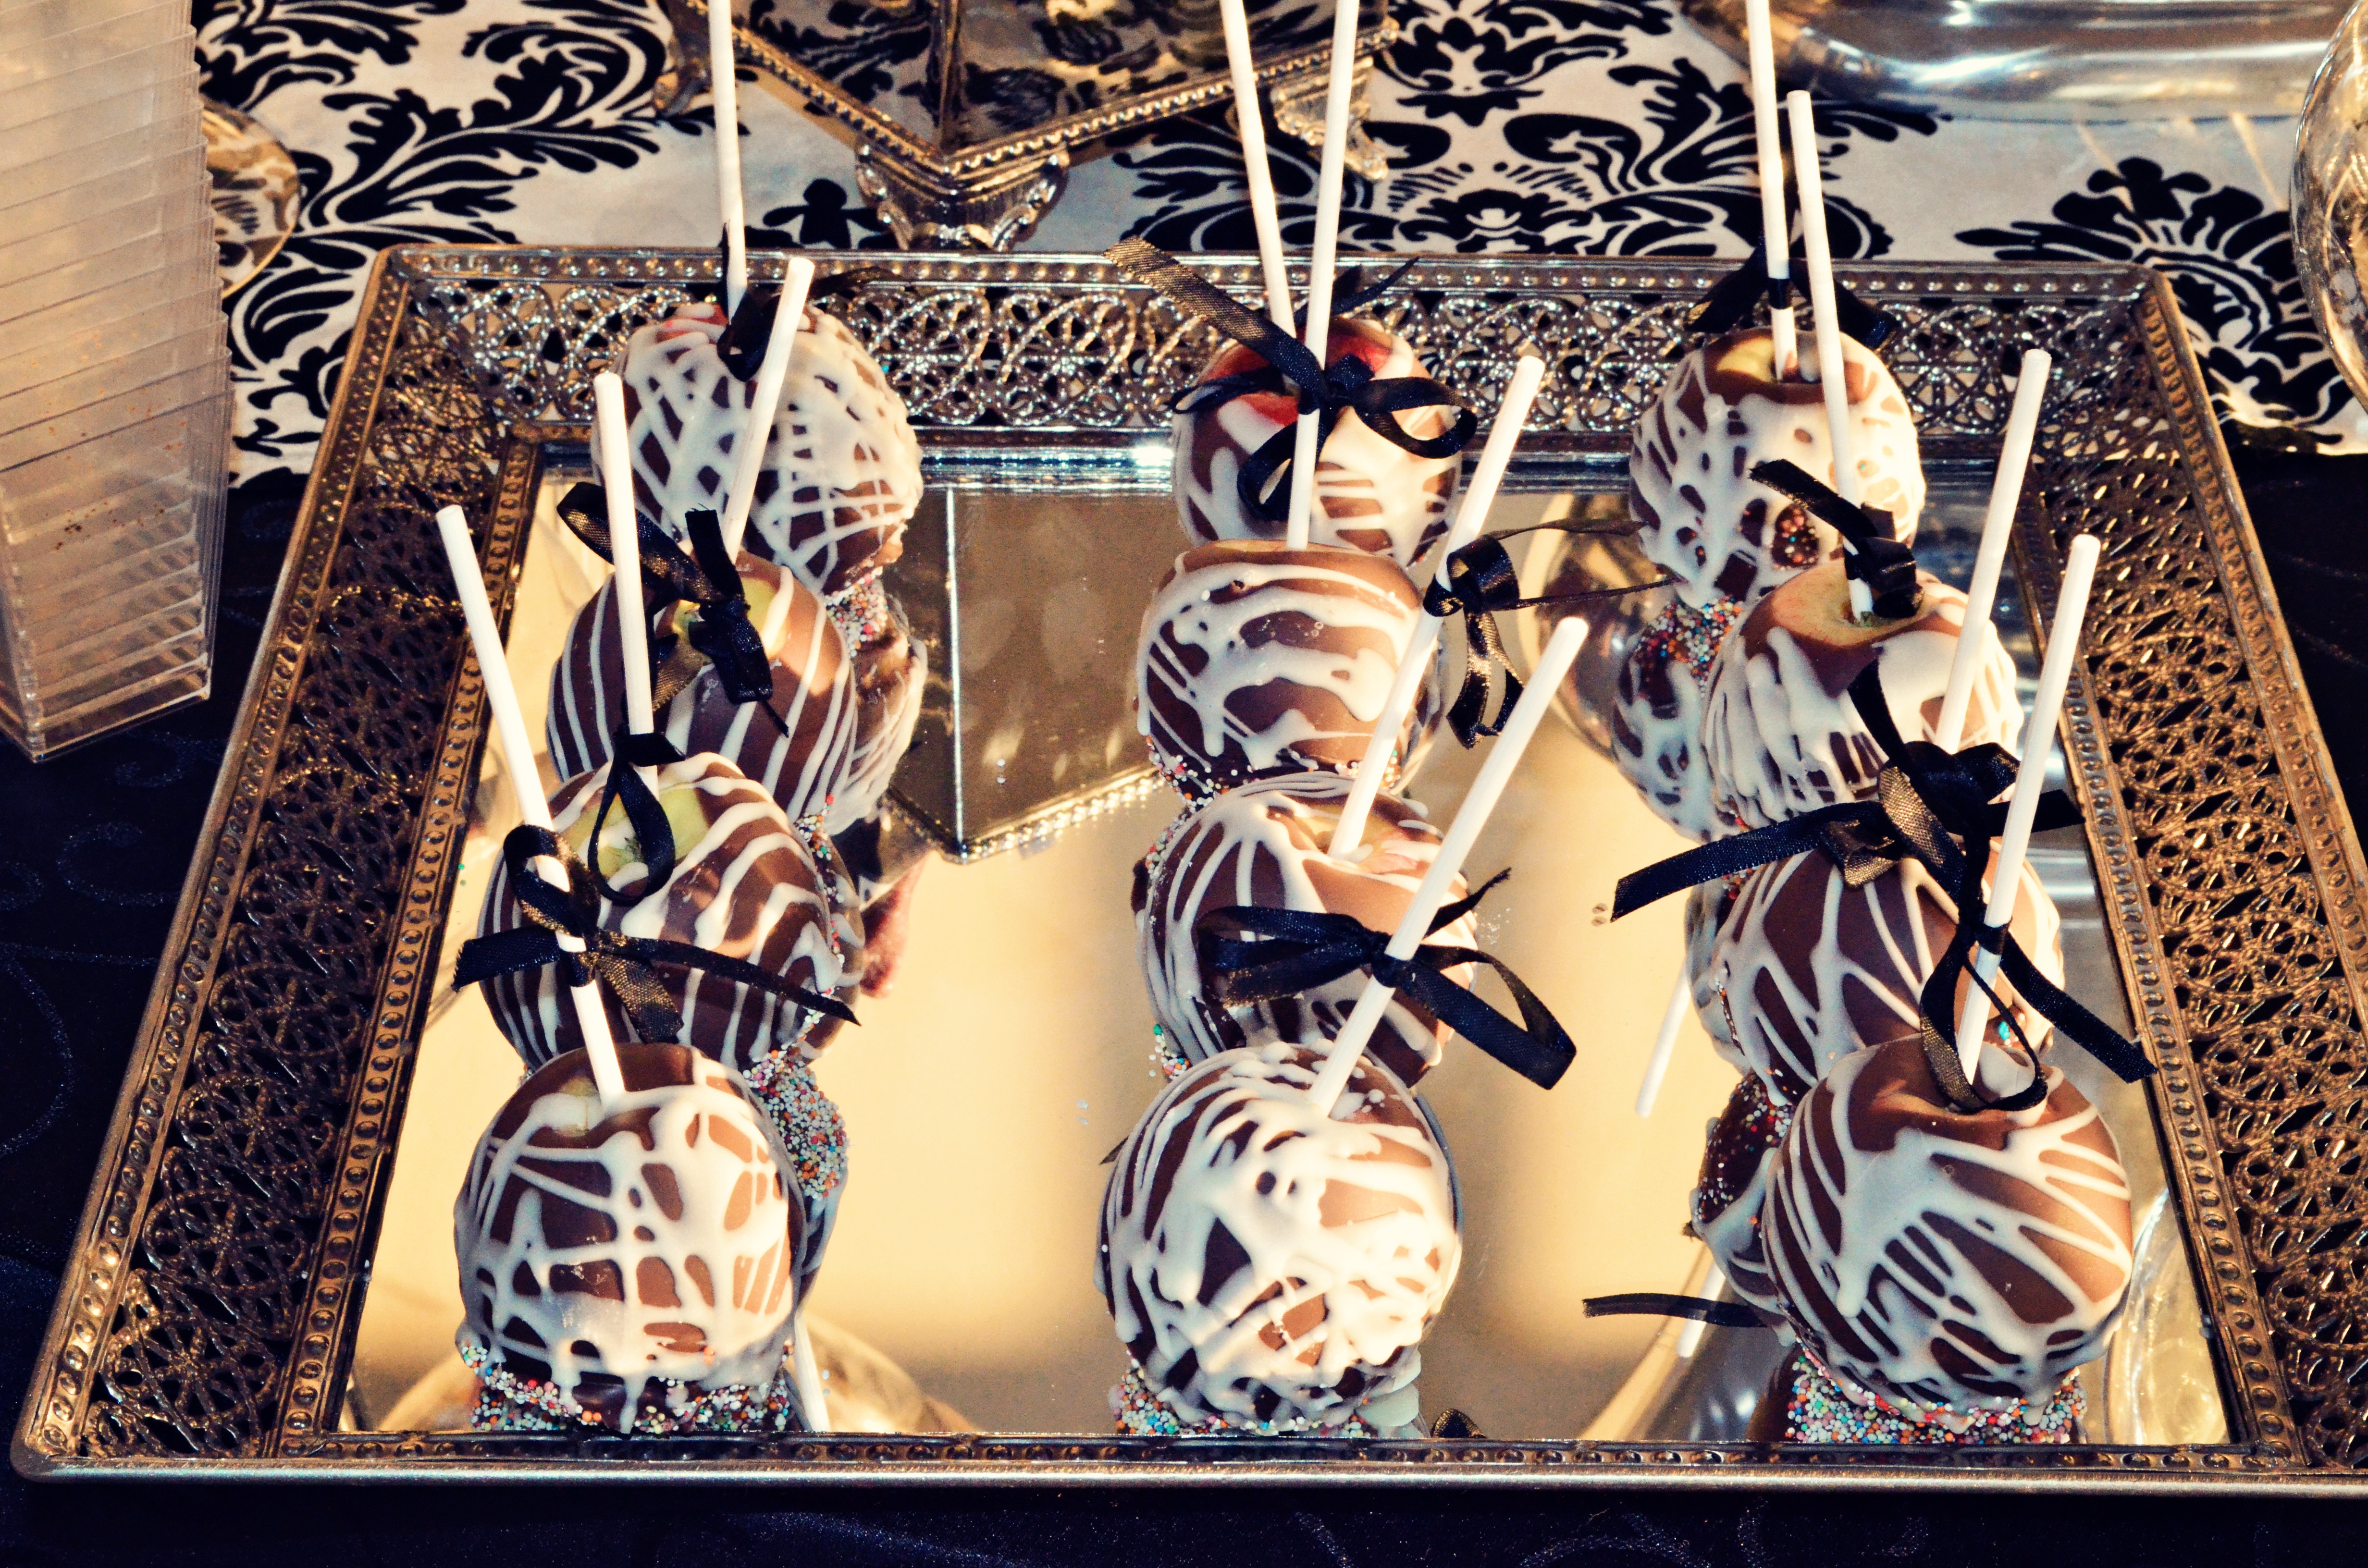
apple, fruit, food, chocolate, decor, art, design, collage